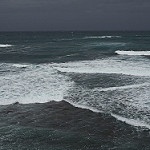
Scene: Outdoor